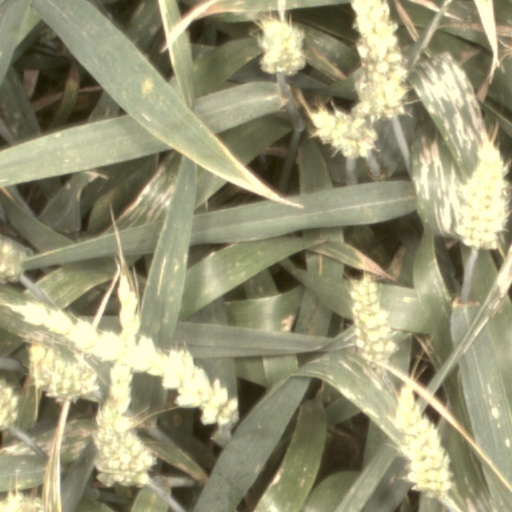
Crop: wheat